Parkia

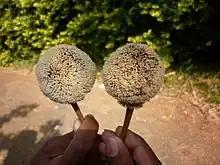
"Parkia biglandulosa" inflorescence, taken at AC&RI, Killikulam, India

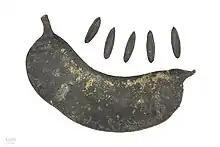
"Parkia multijuga" seed pod, MHNT

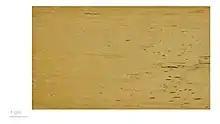
"Parkia pendula" wood, MHNT

Parkia is a genus of flowering plants in the family Fabaceae. It belongs to the mimosoid clade of the subfamily Caesalpinioideae. Several species are known as African locust bean.